Hospice

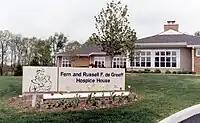
A Hospice House in Missouri

Hospice care is a type of health care that focuses on the palliation of a terminally ill patient's pain and symptoms and attending to their emotional and spiritual needs at the end of life. Hospice care prioritizes comfort and quality of life by reducing pain and suffering. Hospice care provides an alternative to therapies focused on life-prolonging measures that may be arduous, likely to cause more symptoms, or are not aligned with a person's goals.